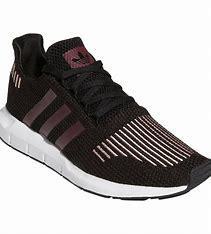
Brand: Adidas
Model: Swift Run